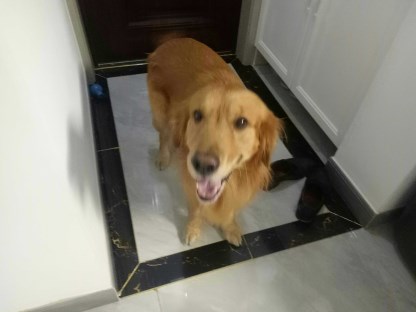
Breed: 5355-n000126-golden_retriever